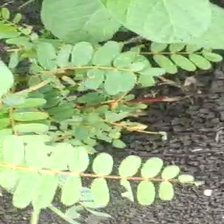
Weed species: Sicklepod_(Senna obtusifolia)